Street House

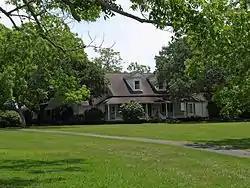
Street House in 2013

The Street House is a historic cottage in Point Clear, Alabama, U.S.. It was built in 1906 for William Street. The house has remained in the family; by the 1980s, it belonged to H. Vaughn Street III. It has been listed on the National Register of Historic Places since December 20, 1988.